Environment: real
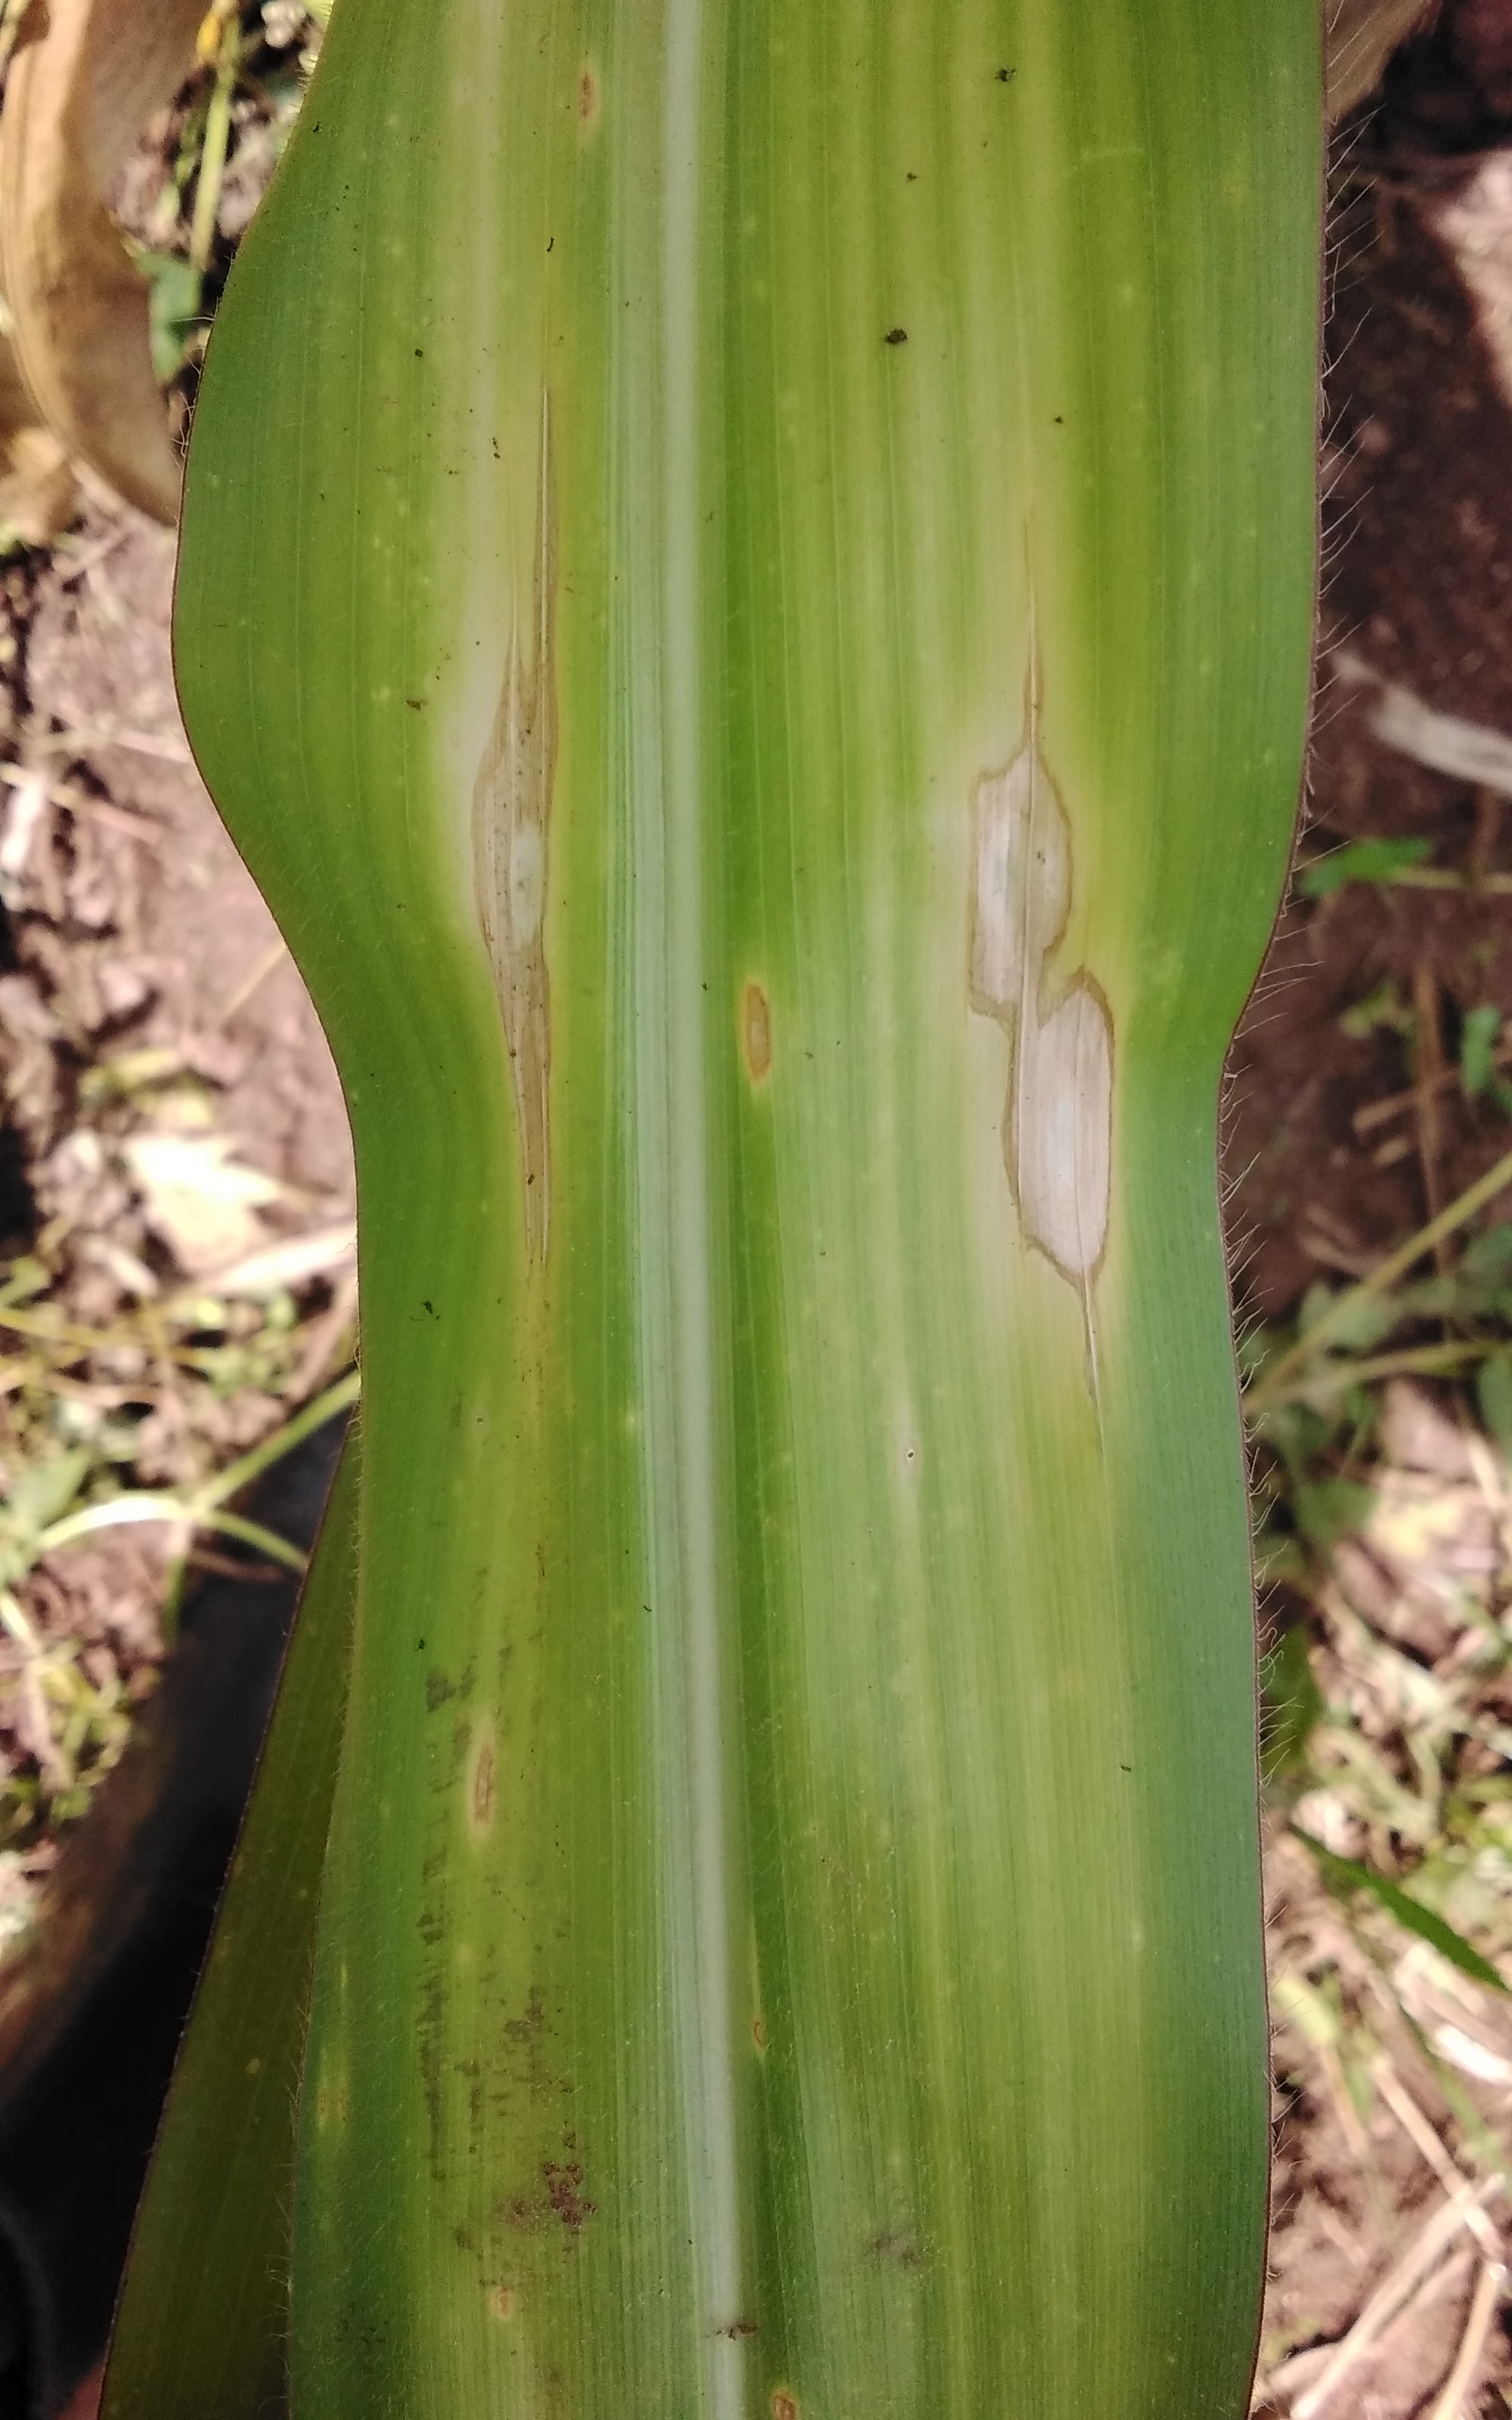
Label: northern_corn_leaf_blight